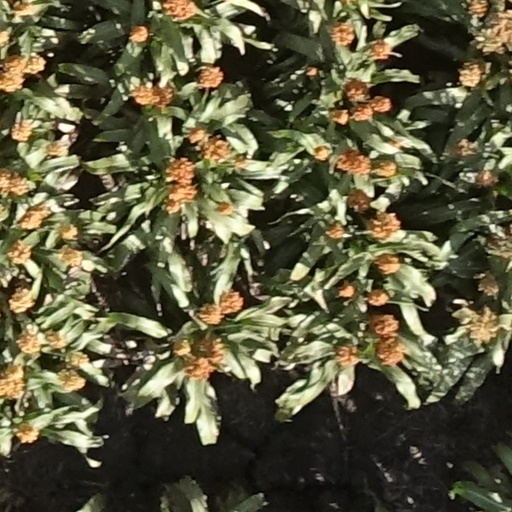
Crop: sorghum